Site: brandenburg
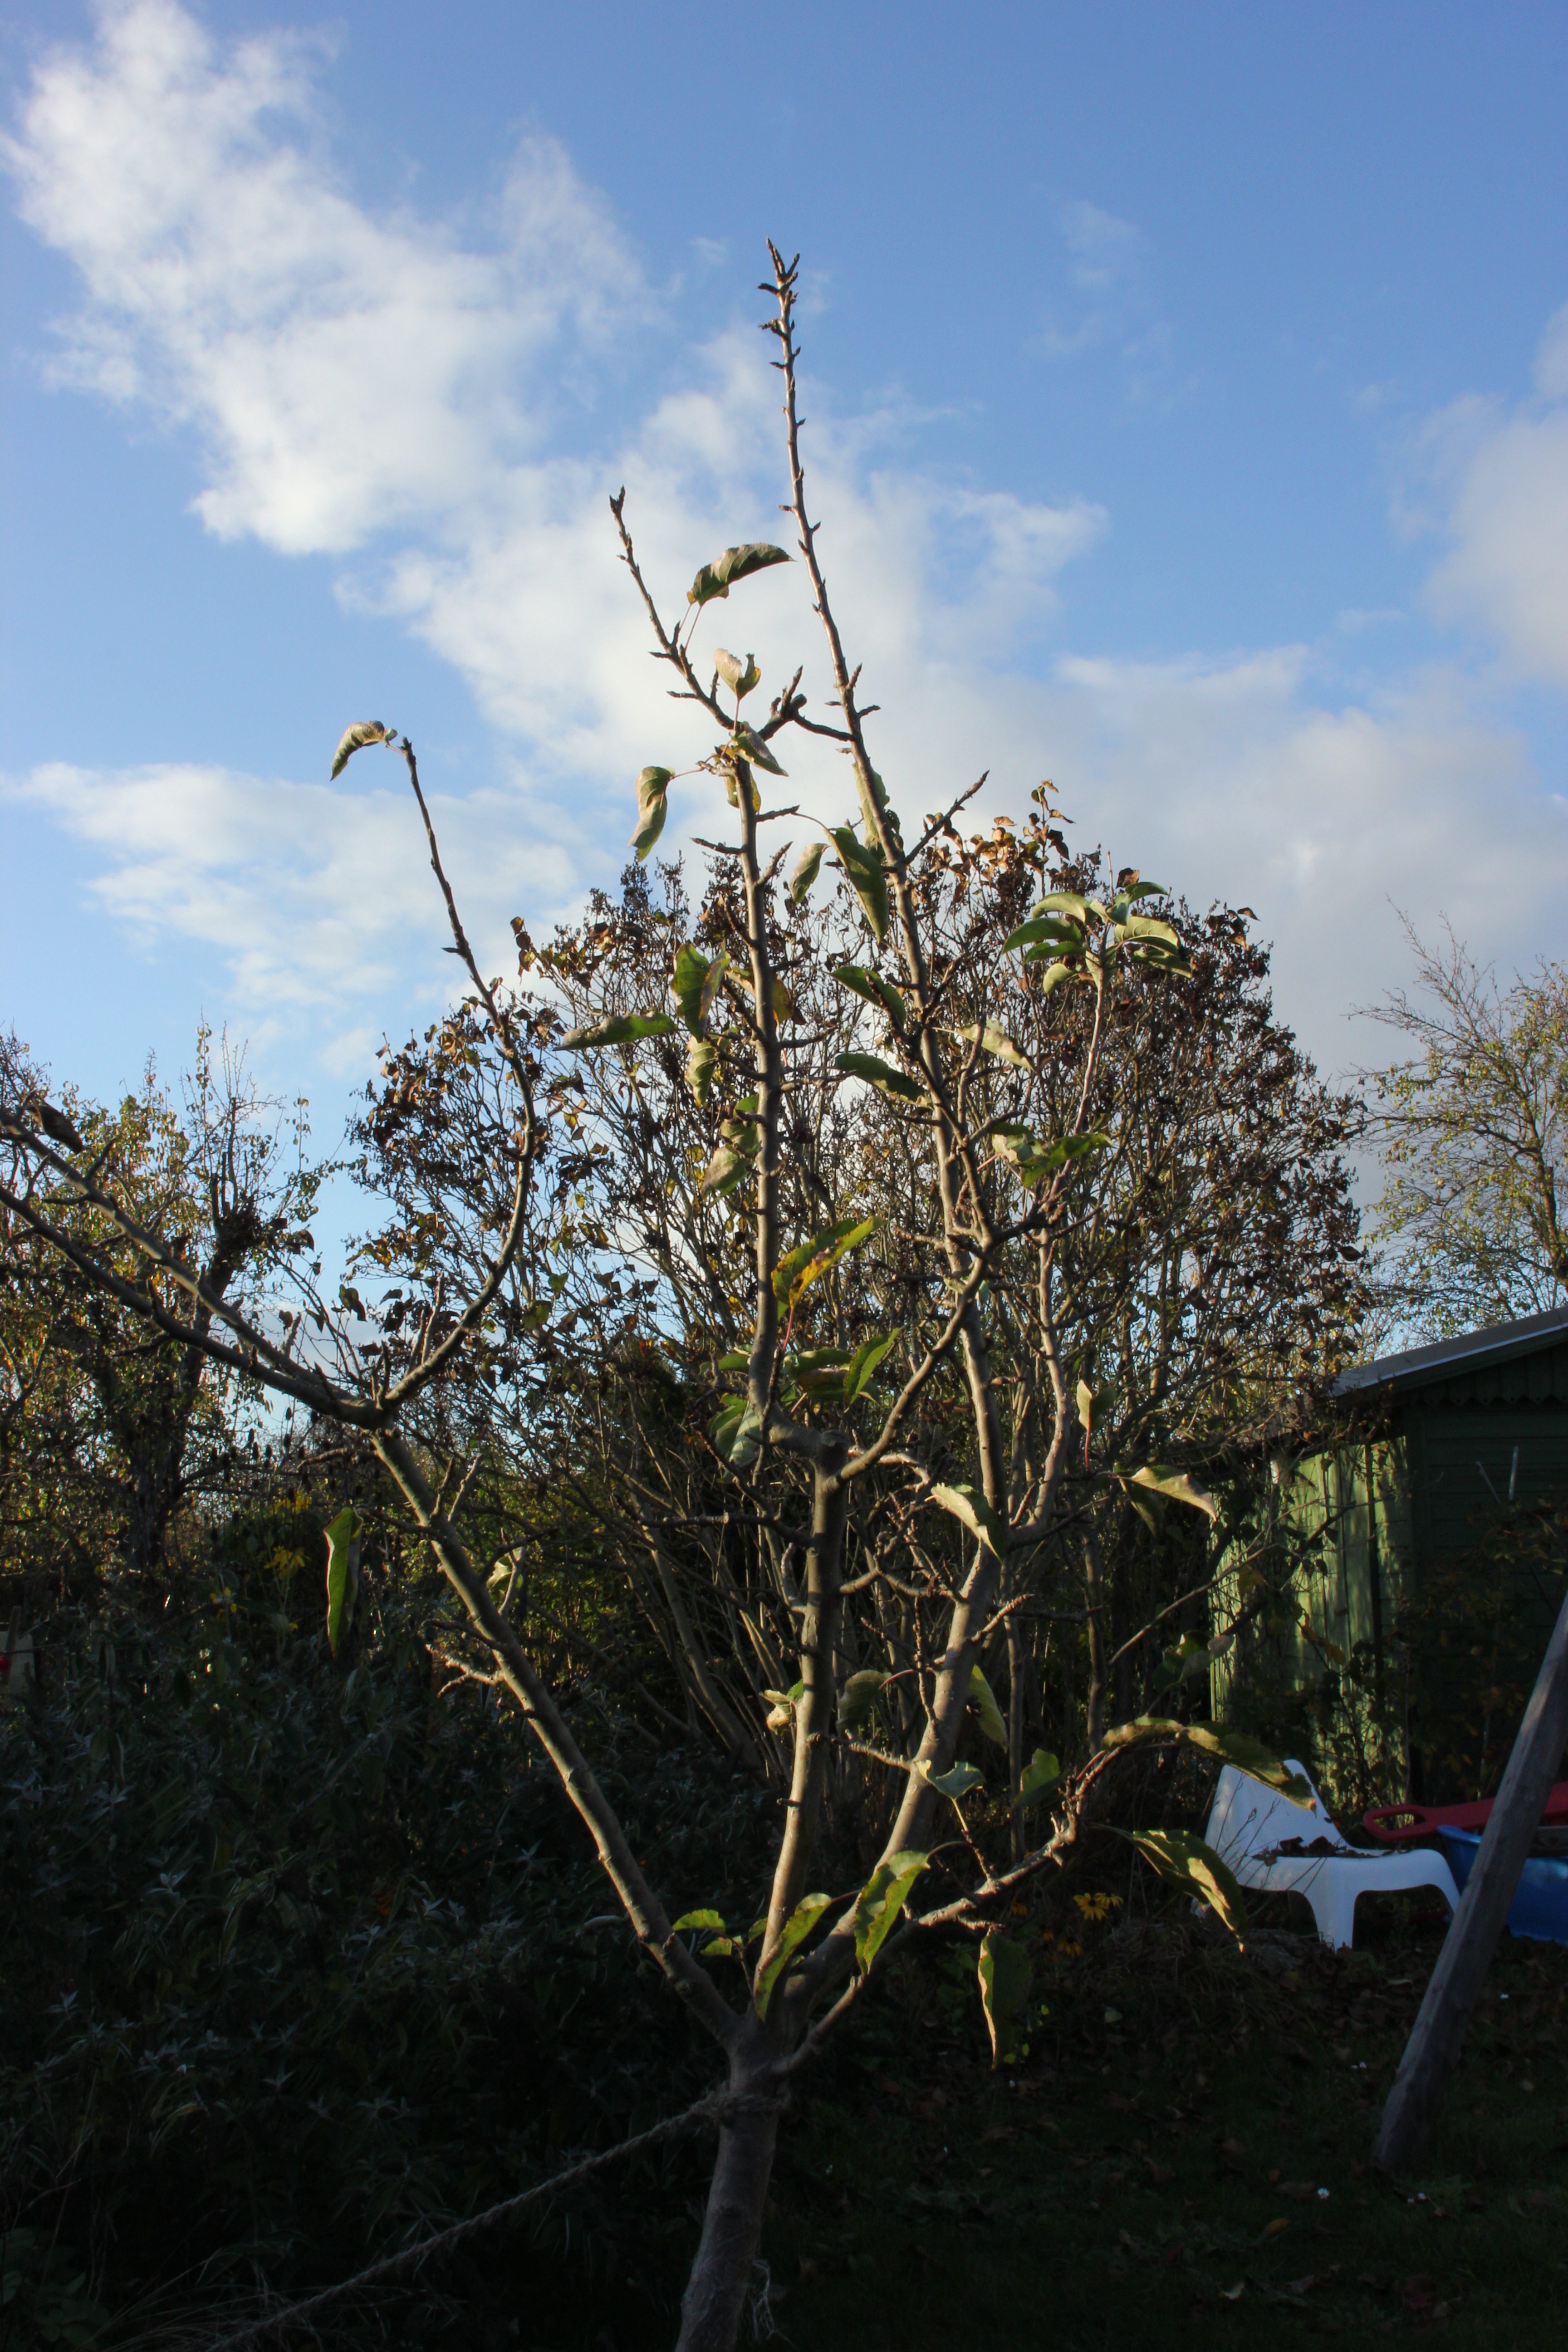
Growth stage (BBCH 91): Senescence, beginning of dormancy